Khirbet Beit Lei graffiti

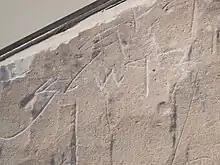
Close up of the word "Jerusalem" on the Khirbet Beit Lei inscription

Frank Moore Cross disagreed with many of Naveh's readings of the letters, instead interpreting the inscription as a poetic rubric in the first person: "I am Yahweh thy God: I will accept the cities of Judah, and will redeem Jerusalem". Cross speculated that it was "the citation of a lost prophecy", perhaps written by a refugee fleeing the 587 BCE destruction of Jerusalem. Naveh later dismissed Cross's reading and stuck to his own version.